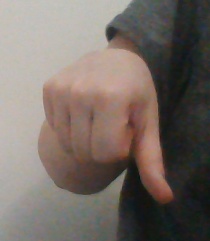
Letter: waw